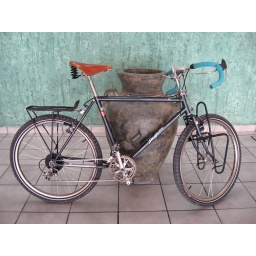
Alexander's bike in hotel garage where we put them together after flying to Mexico. 1984 Stumpjumper